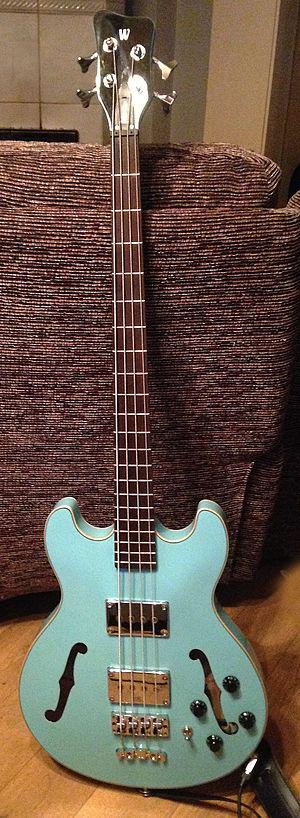
Warwick est un fabricant allemand de guitares basses et d'amplificateurs pour basses. Les basses Warwick sont reconnues par la communauté des bassistes pour leurs bois exotiques, leur son particulier et la qualité de leur électronique.